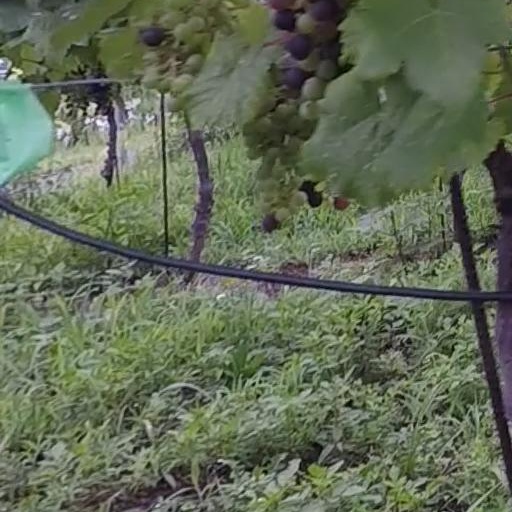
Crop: grape